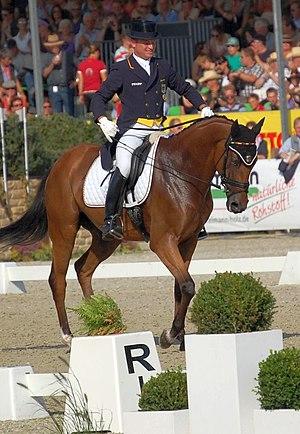
Sam FBW, abrégé Sam, est un cheval de concours complet d'équitation du stud-book Württemberger, champion du monde et champion d'Europe de la discipline en 2011 et 2012 avec Michael Jung à l'âge relativement jeune de 12 ans.